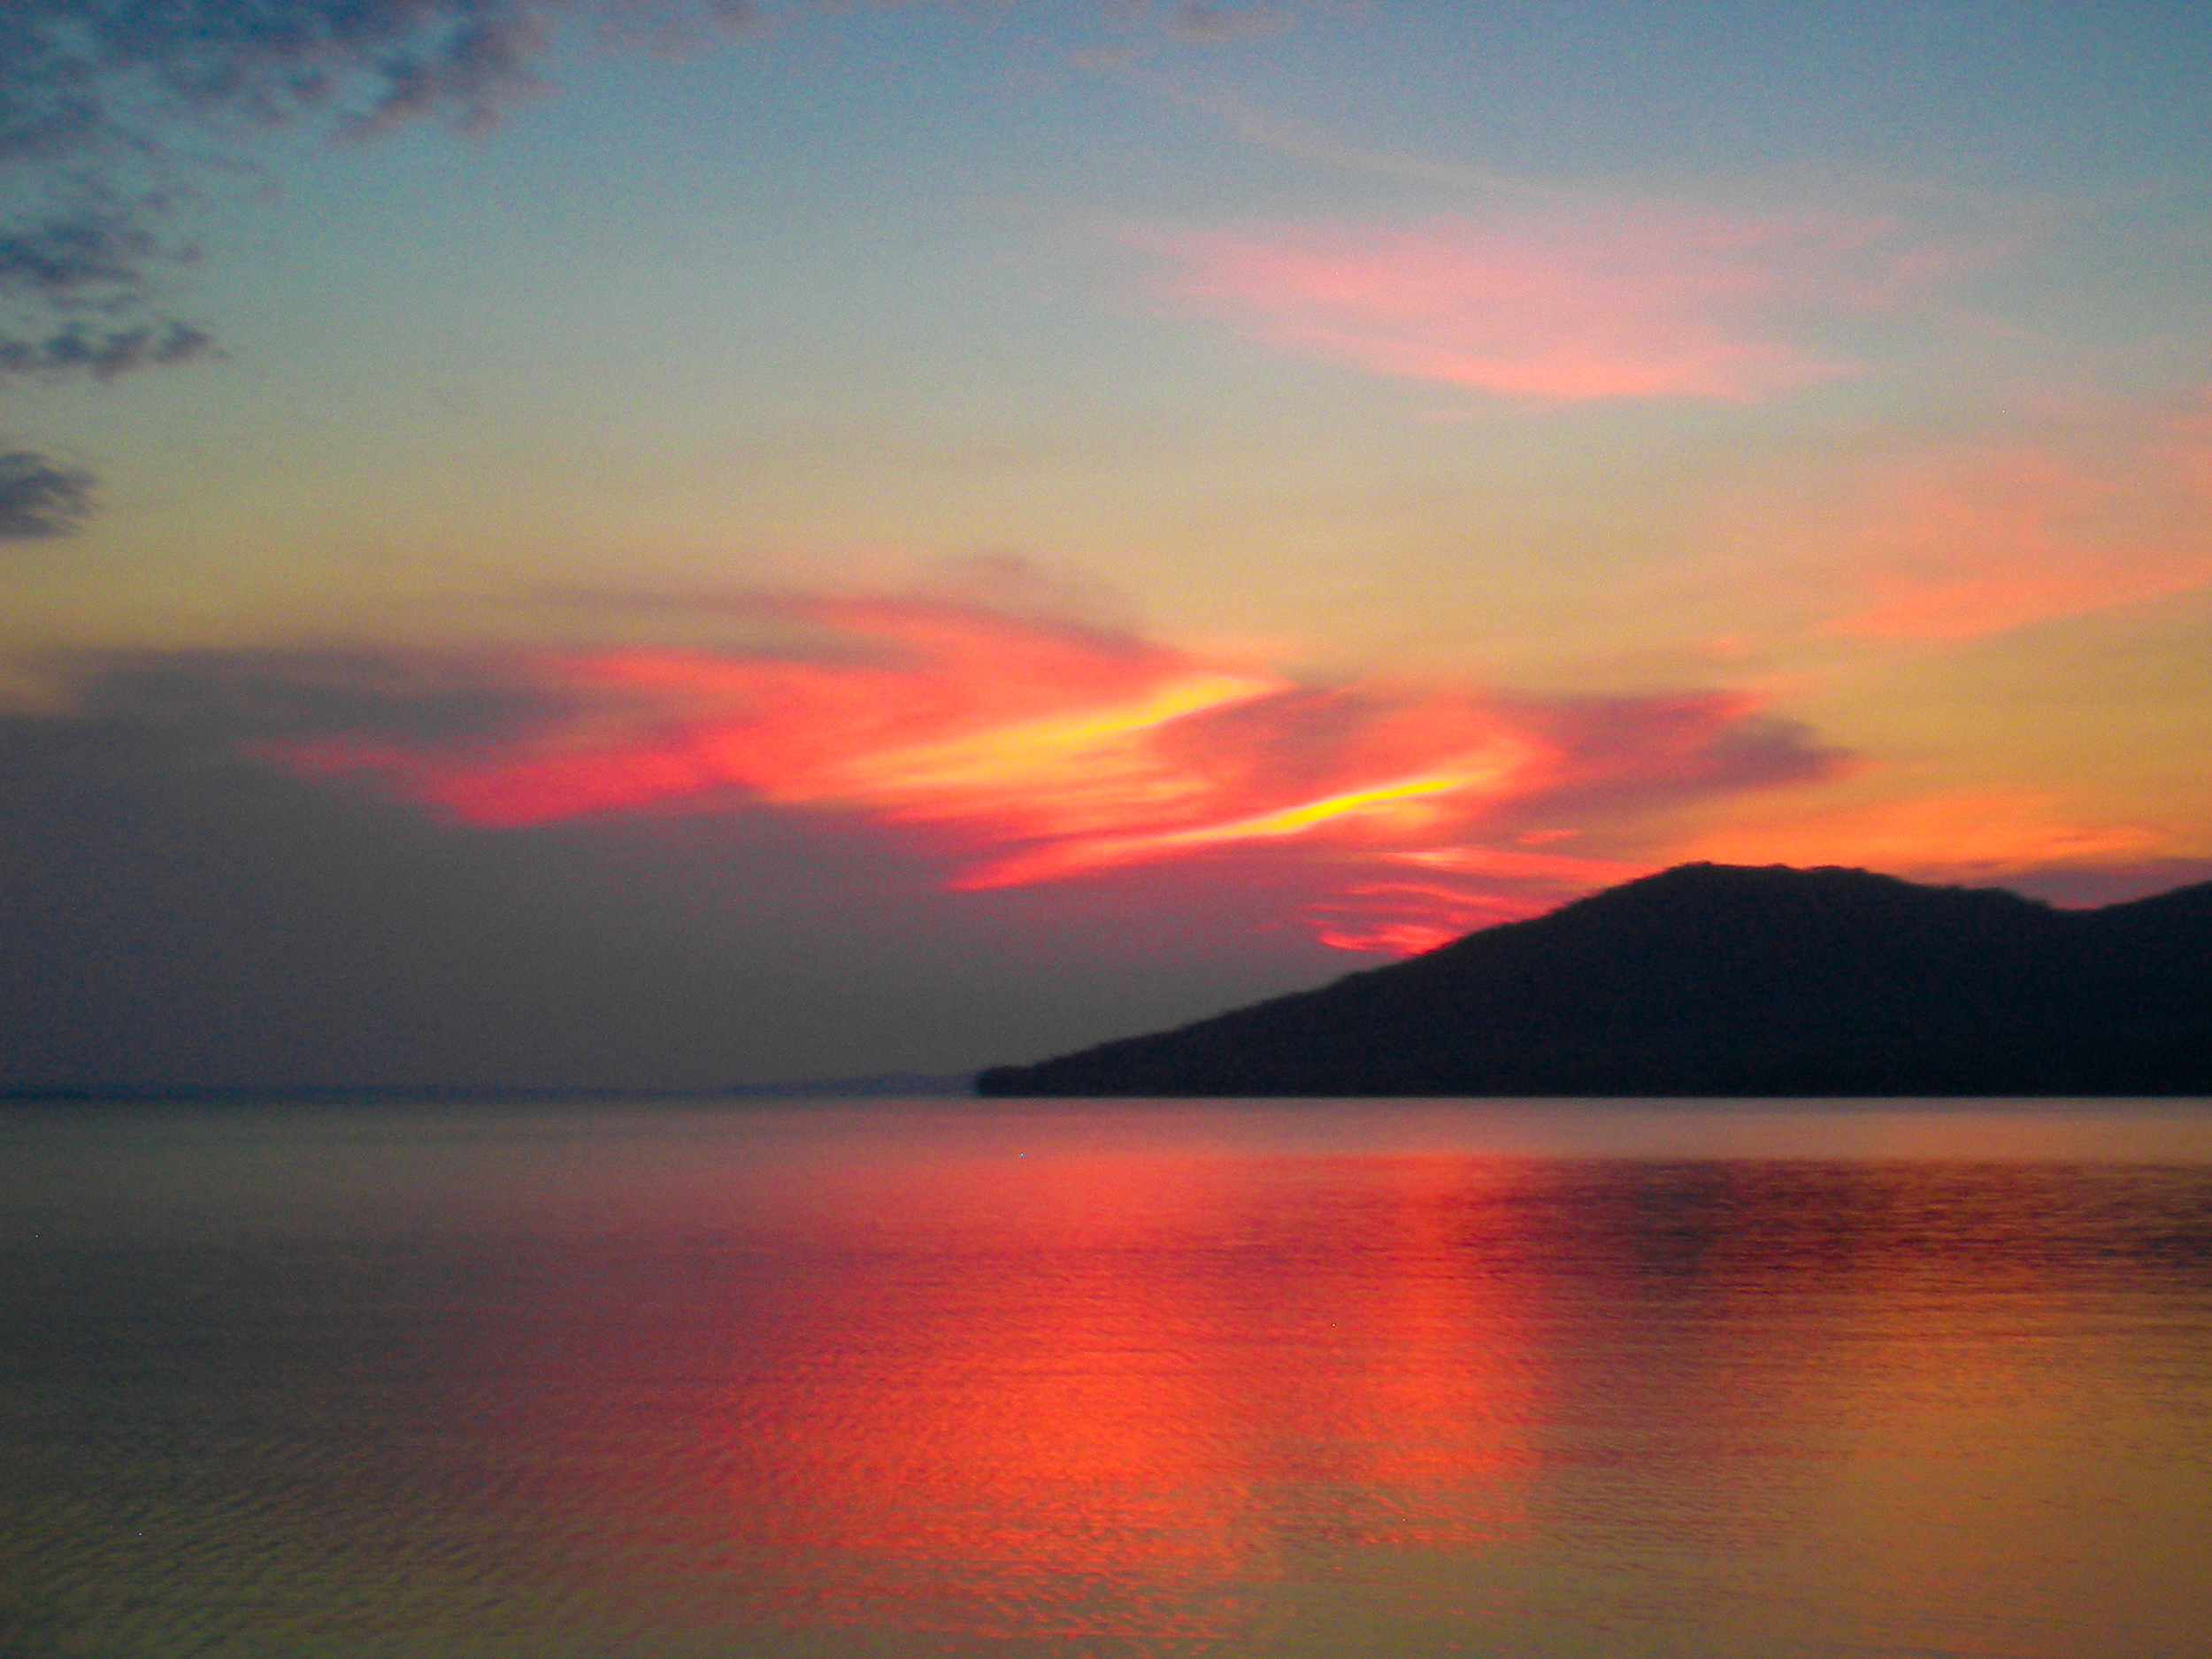
sea, cloud, water, sky, natural landscape, afterglow, orange, lake, sunlight, red sky at morning, mountain, dusk, sunset, tree, sunrise, landscape, horizon, waterway, cumulus, hill, shore, sun, reflection, dawn, reservoir, lake district, coast, headland, evening, ocean, sound, tropics, loch, island, inlet, rock, wave, mountain range, art, beach, magenta